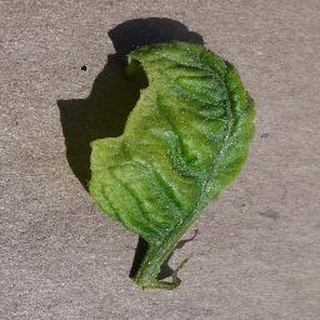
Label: tomato_yellow_leaf_curl_virus